Koh-i-Noor

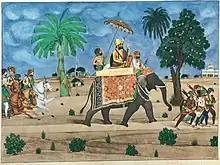
Maharaja Gulab Singh riding on elephant.

One day, Ranjit Singh asked the diamond's former owners – Shuja and his wife Wafa Begum – to estimate its value. Wafa Begum replied that if a strong man threw a stone in four cardinal directions and vertically, Koh-i-Noor would be worth more than the gold and precious stones filled in the space. Ranjit Singh grew paranoid about the Koh-i-Noor being stolen, because in the past, another valuable jewel had been stolen from him while he was intoxicated. He kept the diamond within a high-security facility at the Gobindgarh Fort when it was not in use. When the diamond was to be transported, it was placed in a pannier on a guarded camel; 39 other camels with identical panniers were included in the convoy; the diamond was always placed on the first camel immediately behind the guards, but great secrecy was maintained regarding which camel carried it. Only Ranjit Singh's treasurer Misr Beli Ram knew which camel carried the diamond.